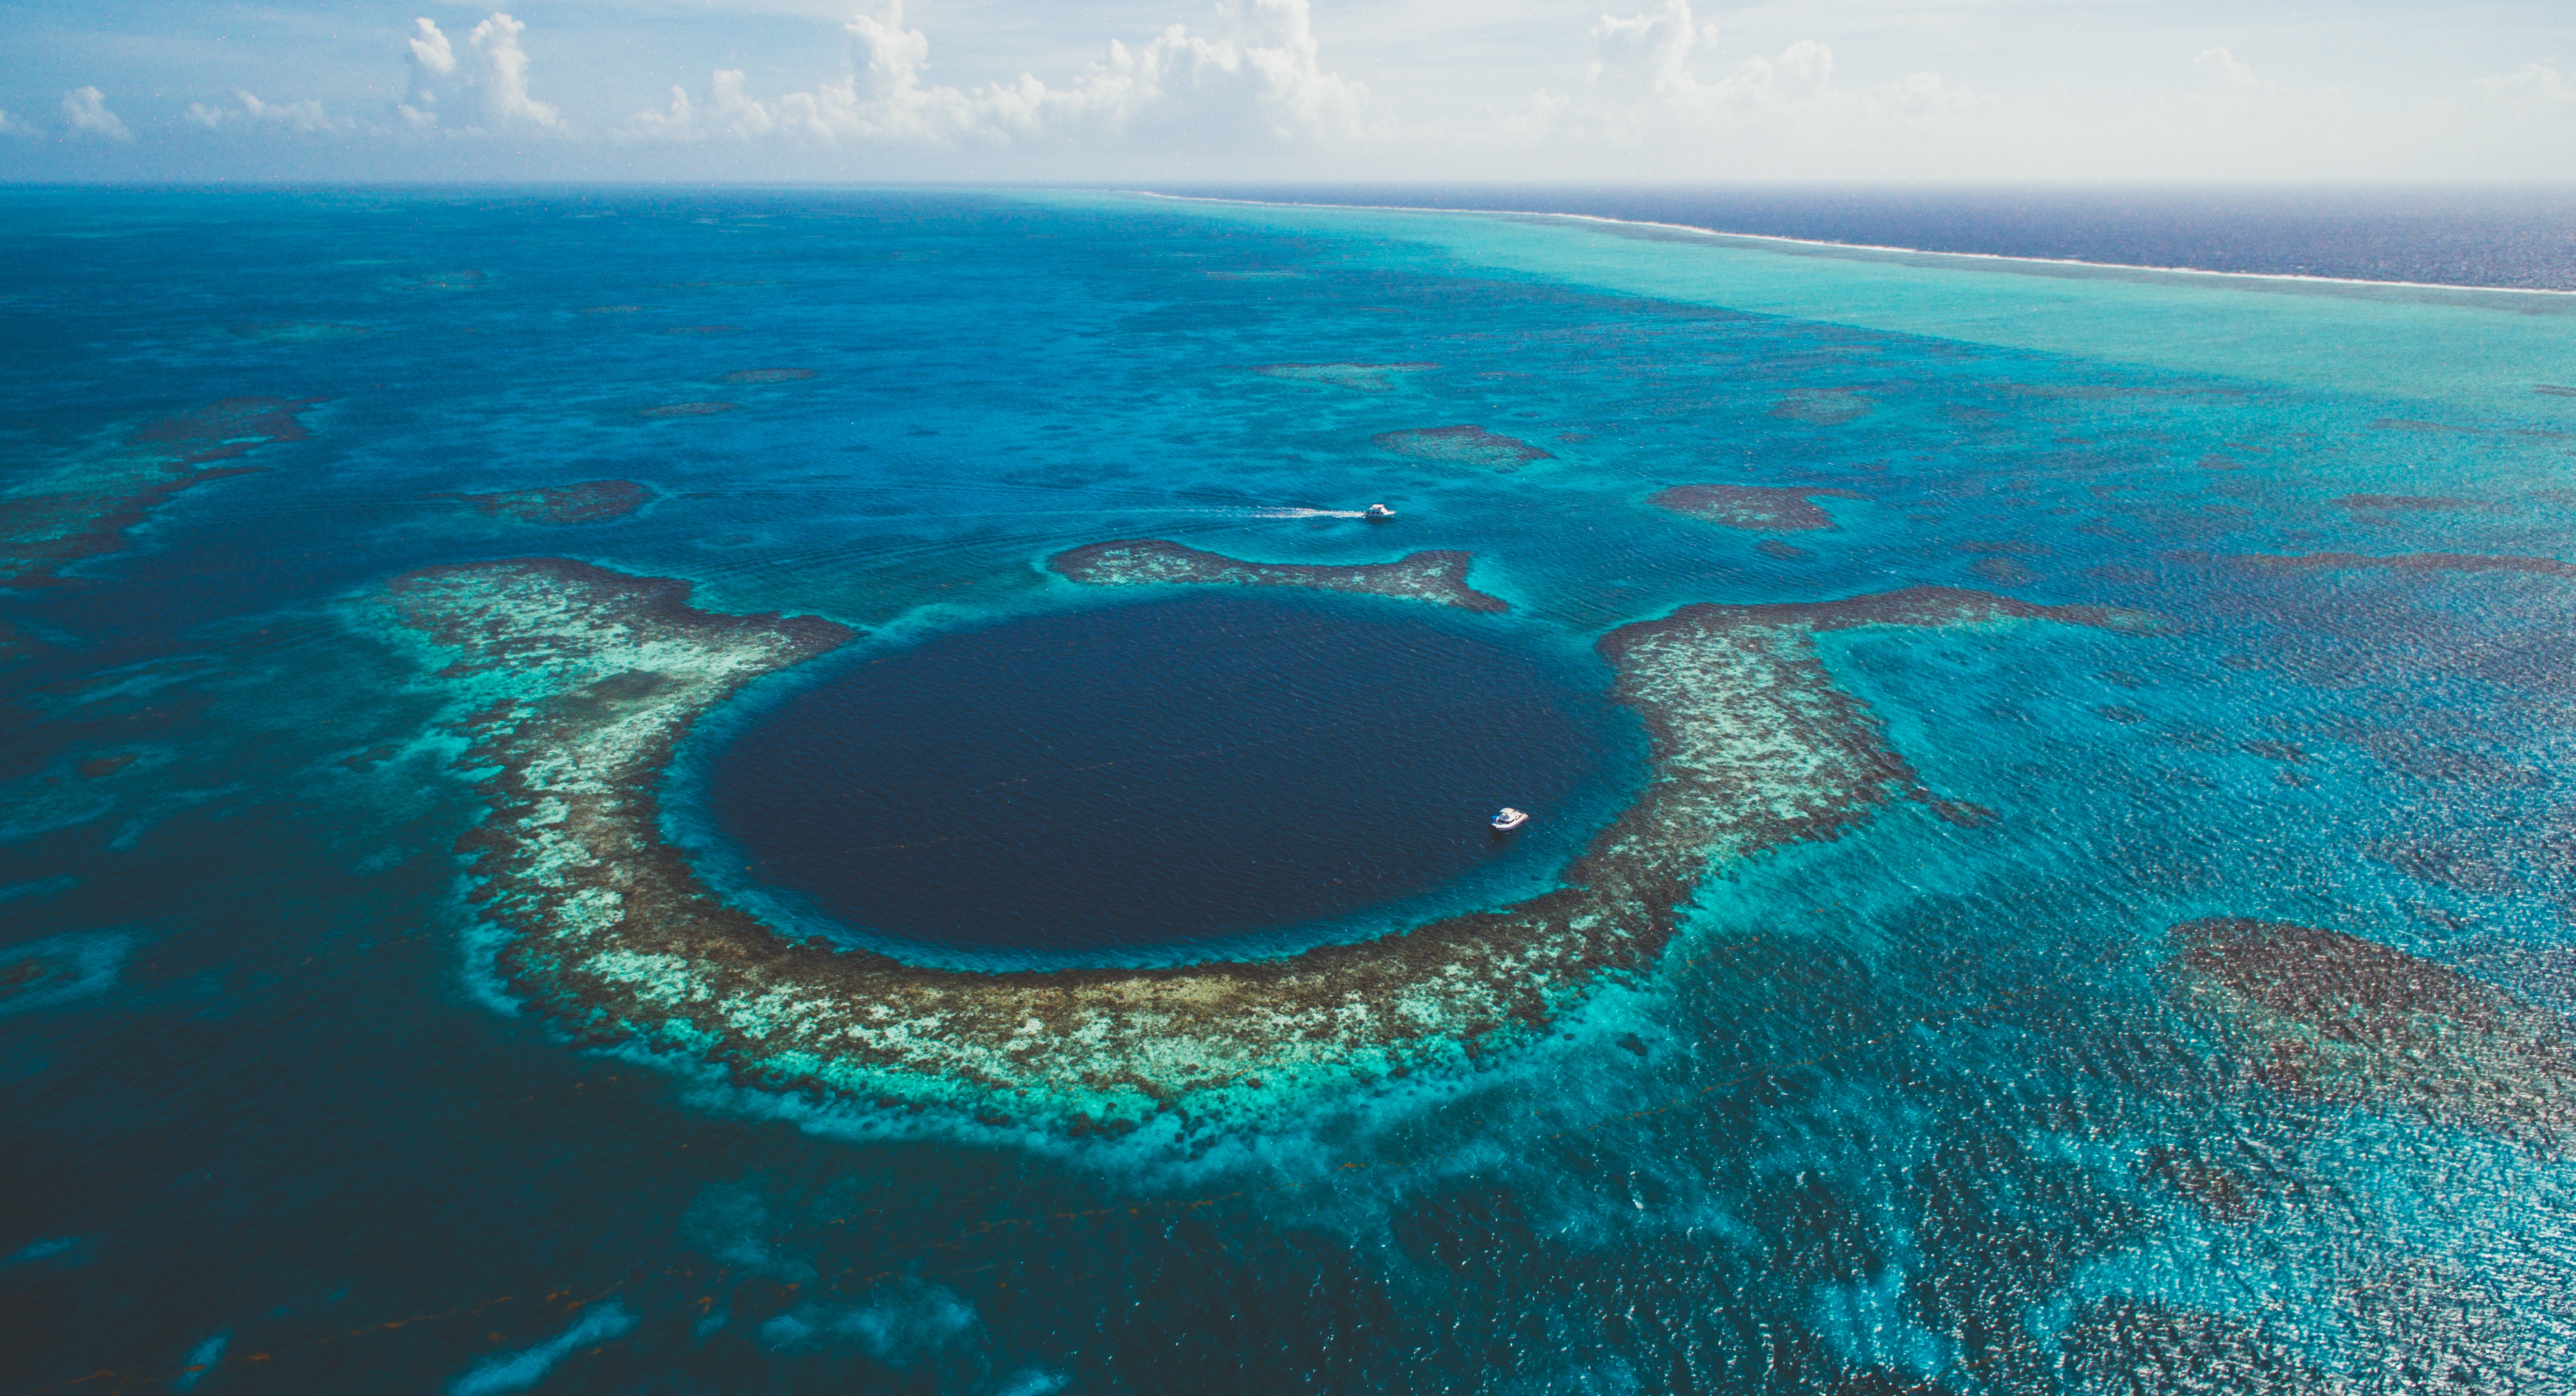
sea, coast, ocean, lagoon, island, coral reef, reef, archipelago, caribbean, cape, islet, landform, atoll, geographical feature, wind wave